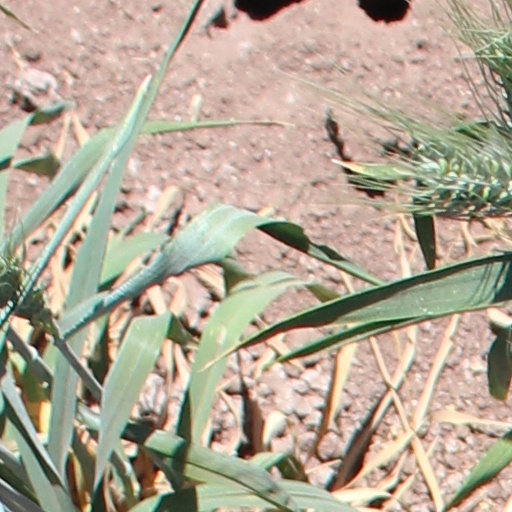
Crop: wheat